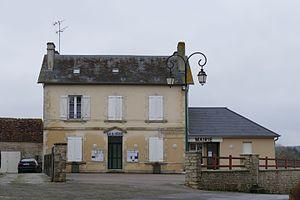
La mairie à La Chapelle-près-Sées (Orne, Normandie, France).
La Chapelle-près-Sées est une commune française, située dans le département de l'Orne en région Normandie, peuplée de 449 habitants.